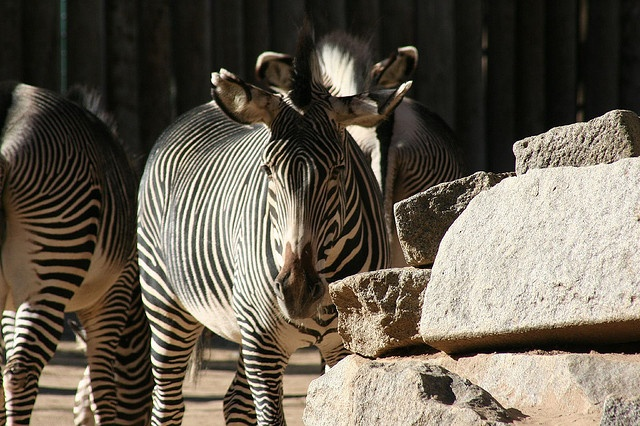
A couple of zebras inside of a display at the zoo.
A zebra next to a pile of stones.
There are many zebras in a zoo together
Three zebras hanging out near a rock pile.
two zebras standing around by some concrete bricks